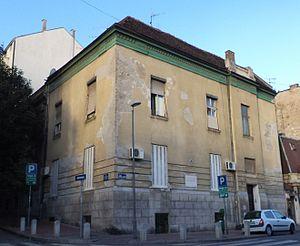
La maison de Jovan Skerlić est située à Belgrade, la capitale de la Serbie, dans la municipalité urbaine de Stari grad. Construite dans la première décennie du XXᵉ siècle, elle est inscrite sur la liste des biens culturels de la Ville de Belgrade.
Les monuments culturels protégés constituent une catégorie de monuments de Serbie inscrits sur une liste de monuments bénéficiant de la protection de l'État. Il s'agit d'une troisième catégorie de monuments protégés classés, par leur importance, après les monuments culturels d'importance exceptionnelle et les monuments culturels de grande importance.
Cet article recense les monuments culturels du district de la Ville de Belgrade en Serbie.